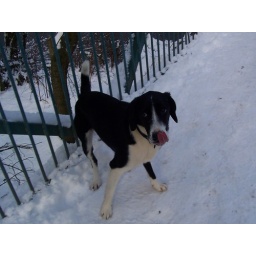
This is my dog in 2011 Snow. Her name is Tilley, and shes a collie cross pointer